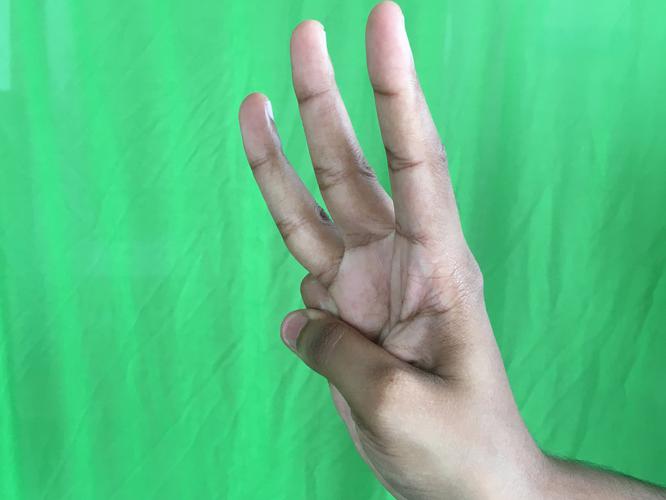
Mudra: Trishulam
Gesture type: single_hand